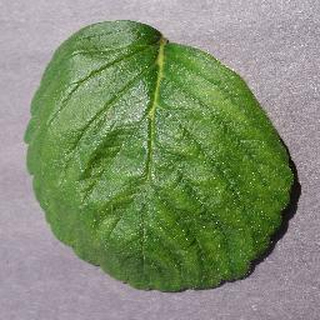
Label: healthy_strawberry